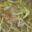
Label: frog